History of the Detroit Red Wings

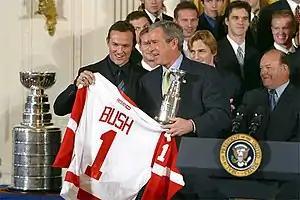
George W. Bush receives a jersey from Red Wings captain Steve Yzerman, during the welcome reception at the White House for the 2002 Stanley Cup champions.

Around the same time, the area around the Olympia went to seed. After two murders took place near the arena, Norris seriously considered moving to an arena in suburban Pontiac. However, the city offered the Red Wings a deal Norris couldn't refuse—operational control of a new city-owned arena on the banks of the Detroit River, Joe Louis Arena. The Red Wings moved to the new arena during the 1979–80 season.